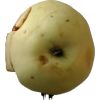
Label: Apple hit 1